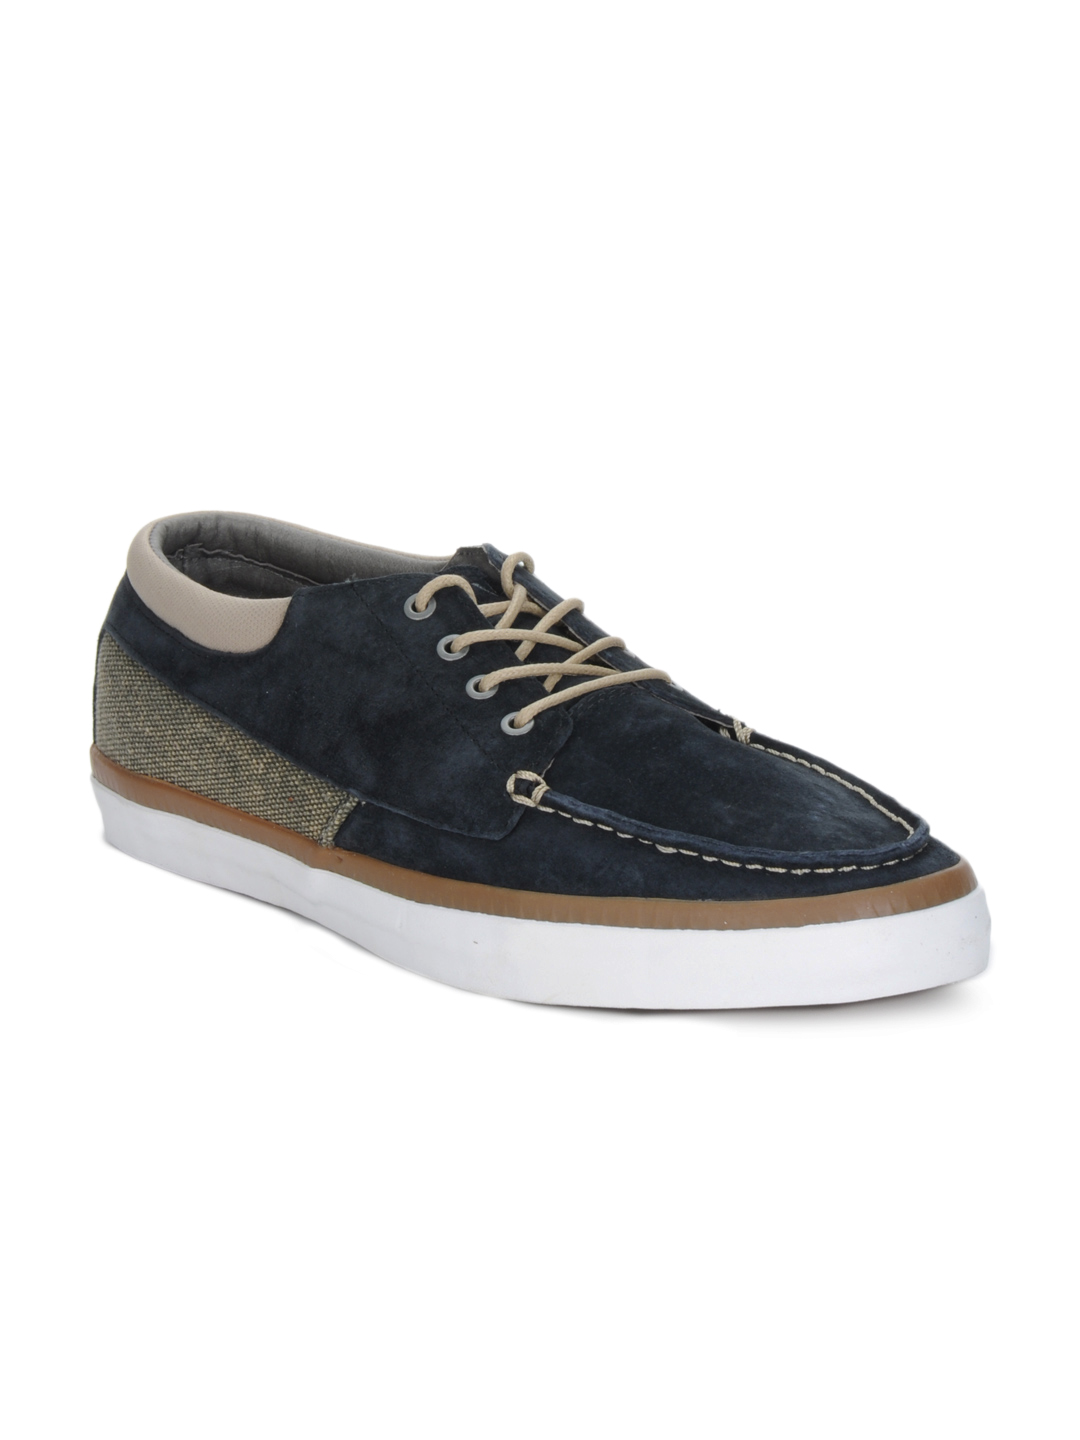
Vans Men Navy Blue Cobern Shoes
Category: Footwear / Shoes / Casual Shoes
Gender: Men
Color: Navy Blue
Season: Summer 2012
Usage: Casual